Edmond Blanc

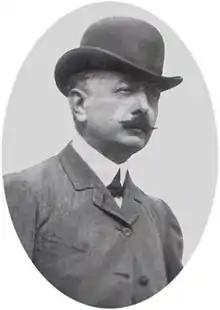

Edmond Blanc (22 February 1856 – 12 December 1920) was a horse breeder as well a French politician. He served as a member of the Chamber of Deputies from 1893 to 1894, and from 1898 to 1902, representing Hautes-Pyrénées. He also served as the mayor of La Celle Saint-Cloud. He was the owner of several stud farms in La Celle Saint-Cloud, Haras Villebon and Haras Hardy. He built the racecourse of Saint-Cloud inaugurated in 1901 along with a horse training center named La Fouilleuse. He won the Grand Prix de Paris seven times.